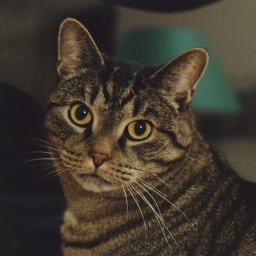
elinchrom deep octa D4 plus white umbrella D4. rebuilt kitchen into studio as cats were all over the place.